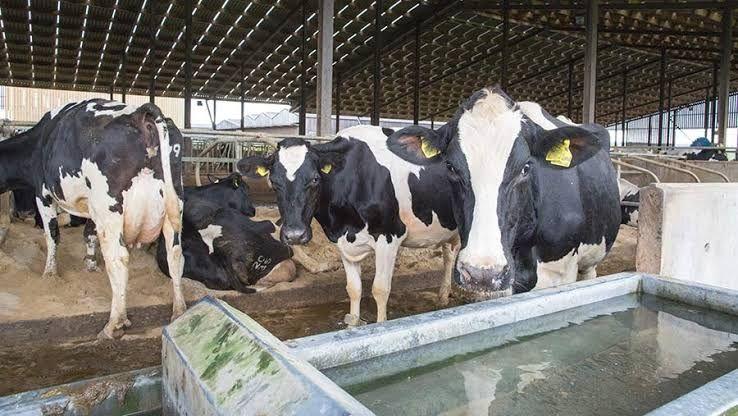
Ng'ombe kadhaa wamekusanyika ndani ya banda lenye paa karibu na birika la maji la pamoja,wakiwa katika hali ya utulivu inayodhihirisha huduma ya kawaida ya mifugo na mazingira safi ya ufugaji.